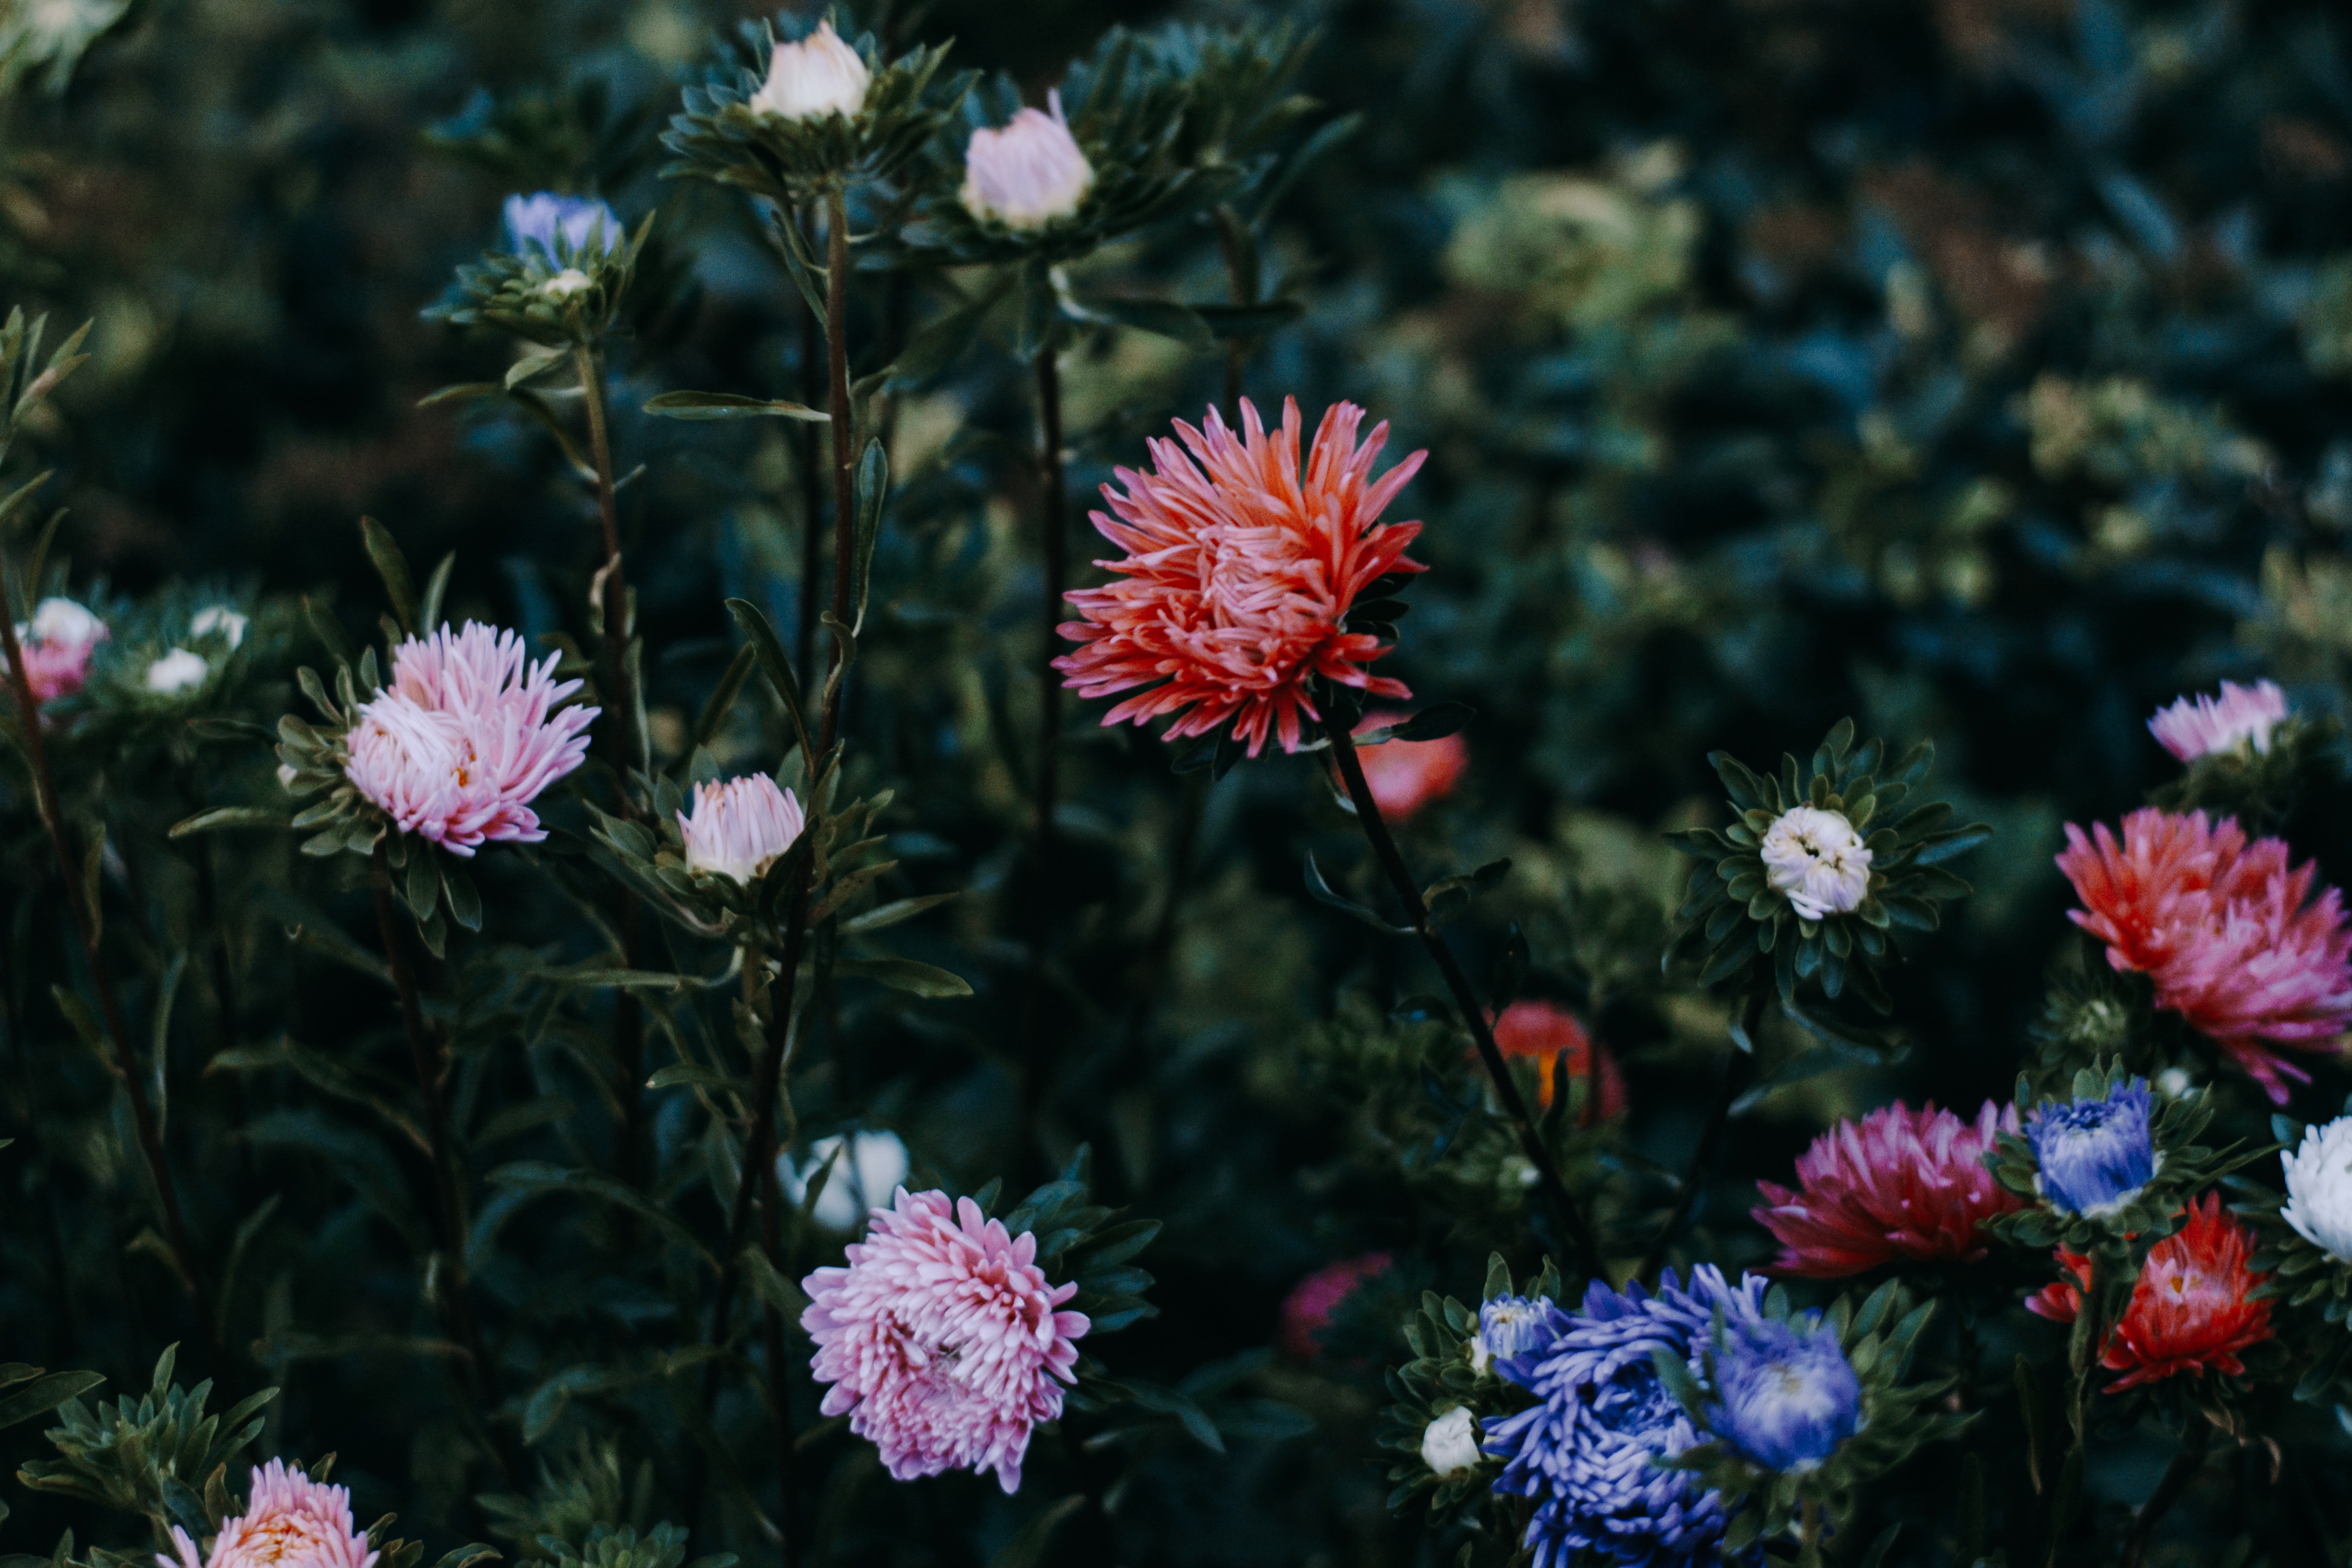
flower, flowering plant, plant, pink, petal, botany, wildflower, china aster, chrysanths, shrub, aster, annual plant, garden, subshrub, herbaceous plant, perennial plant